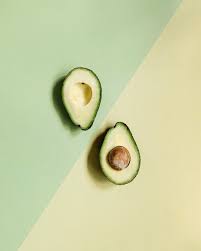
Label: Avocado